Mary Adshead

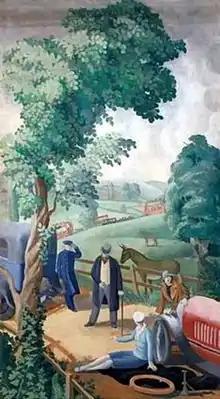

In 1934 Adshead was commissioned to paint murals for the auditorium, designed by her father to replace one lost to fire, on Victoria Pier at Colwyn Bay. After the pier's partial collapse, these were thought unrecoverable, but, as of March 2018, several siginificnat parts been recovered, along with parts of another by Eric Ravilious, from the pier's tea-rooms. Adshead also painted a mural for the British Pavilion at the Paris International Exhibition of 1937.